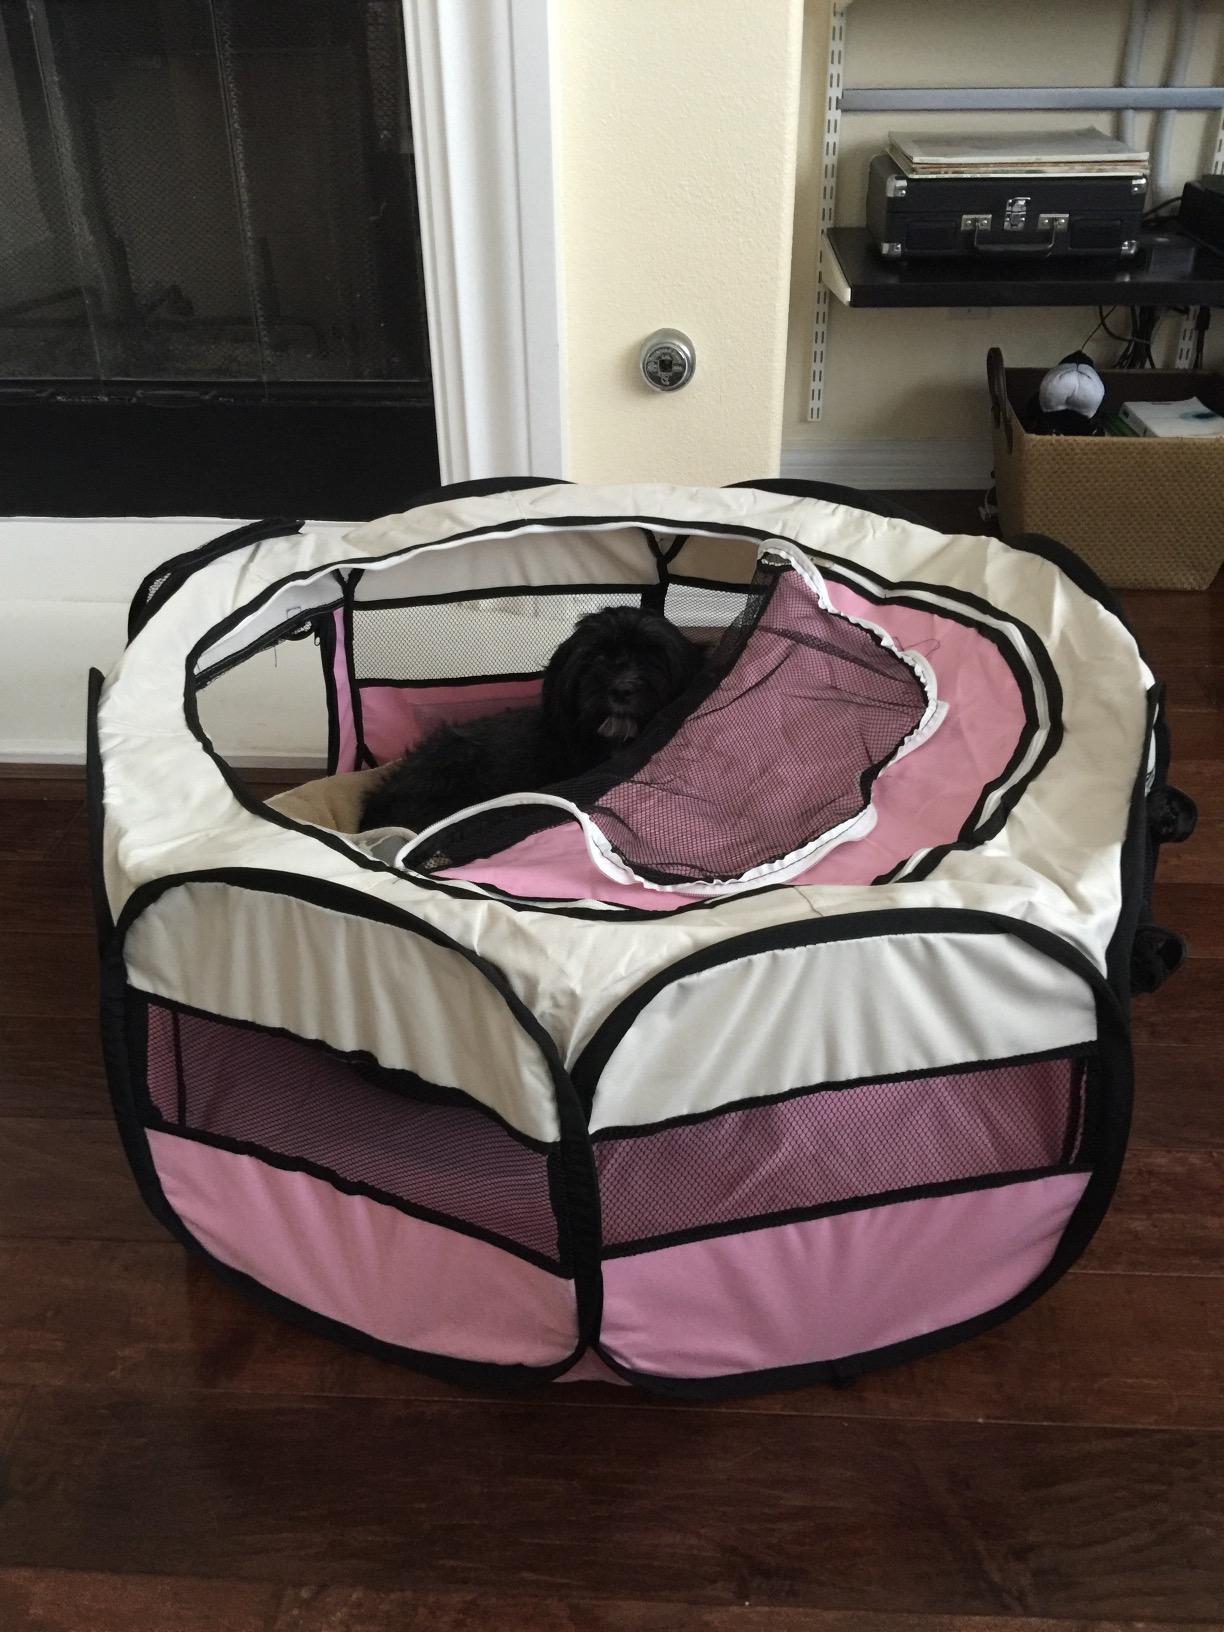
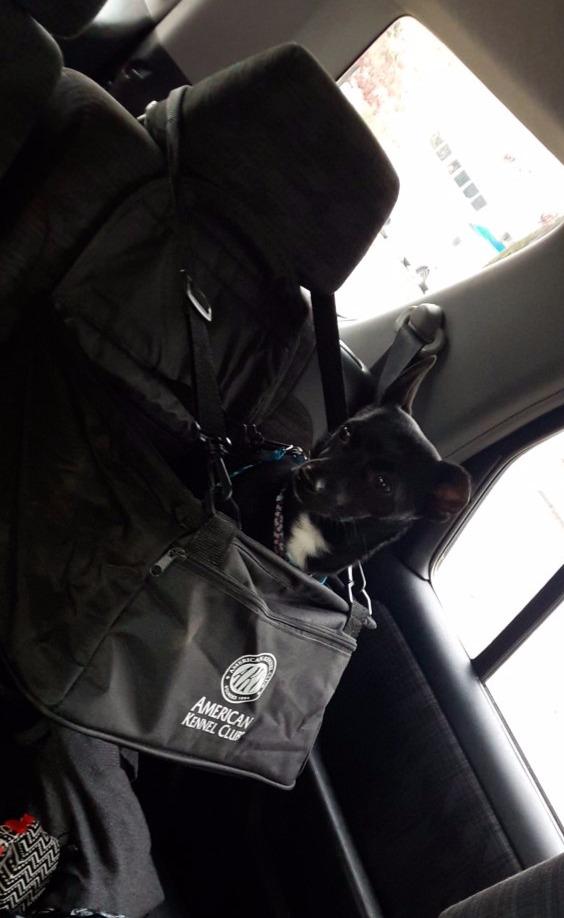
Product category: items_kennel
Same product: no